History of watches

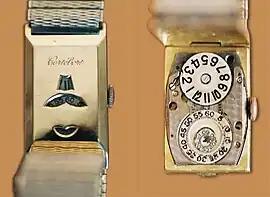
A "Cortébert" wristwatch (1920s)

These early models were essentially standard pocketwatches fitted to a leather strap, but by the early 20th century, manufacturers began producing purpose-built wristwatches. The Swiss company, Dimier Frères & Cie patented a wristwatch design with the now standard wire lugs in 1903. In 1904, Alberto Santos-Dumont, an early Brazilian aviator, asked his friend, a French watchmaker called Louis Cartier, to design a watch that could be useful during his flights. Hans Wilsdorf moved to London in 1905 and set up his own business with his brother-in-law Alfred Davis, Wilsdorf & Davis, providing quality timepieces at affordable prices – the company later became Rolex. Wilsdorf was an early convert to the wristwatch, and contracted the Swiss firm Aegler to produce a line of wristwatches. His Rolex wristwatch of 1910 became the first such watch to receive certification as a chronometer in Switzerland and it went on to win an award in 1914 from Kew Observatory in London.